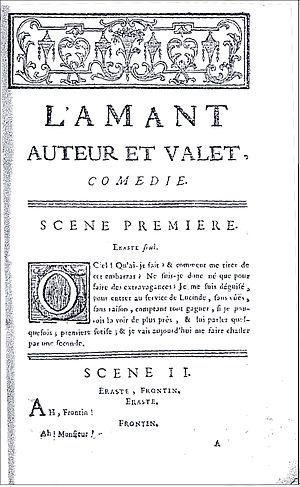
Première page de la 1re édition
Pierre Cérou, né à Gignac le 7 juillet 1709 et mort le 15 décembre 1797, est un homme de théâtre français.